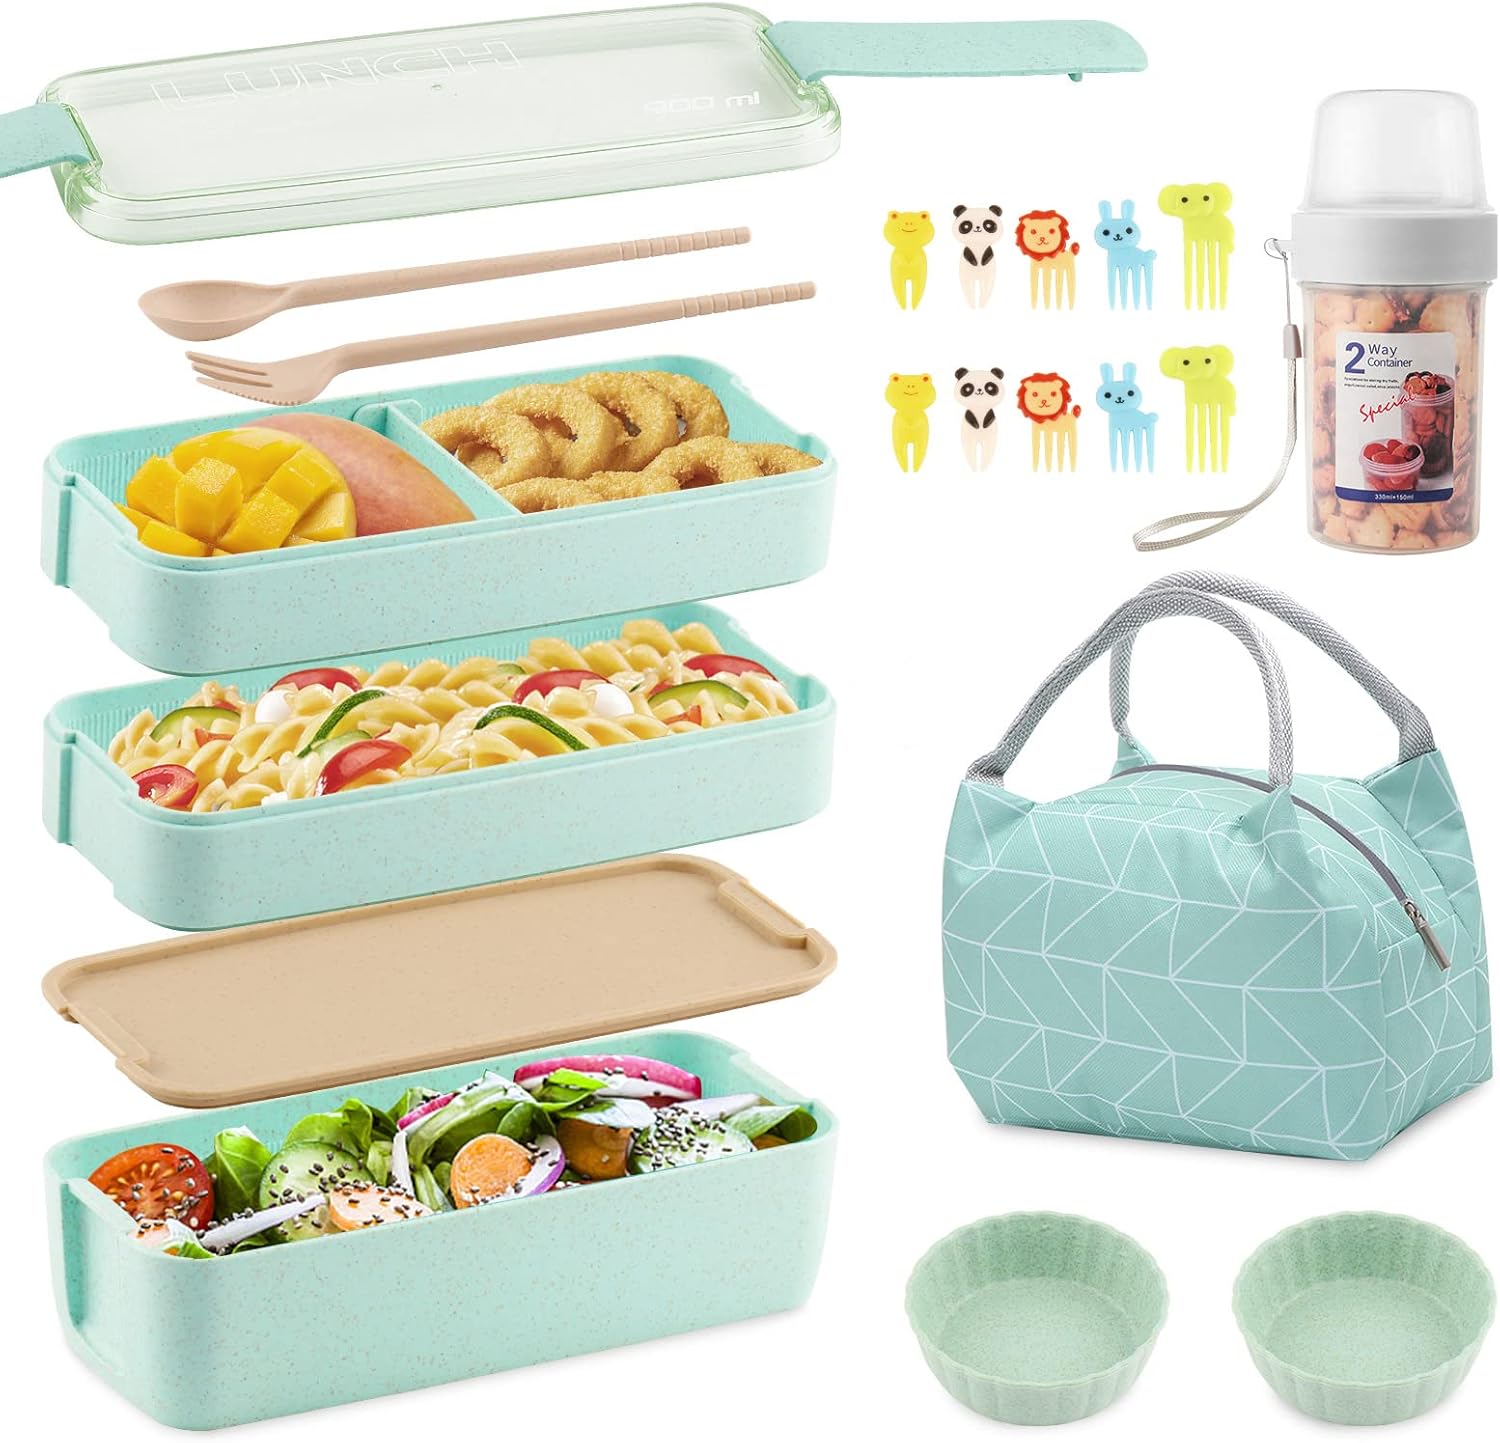
HSYTEK bento box01
Category: Amazon Home
BENTO BOX
Features: bento box